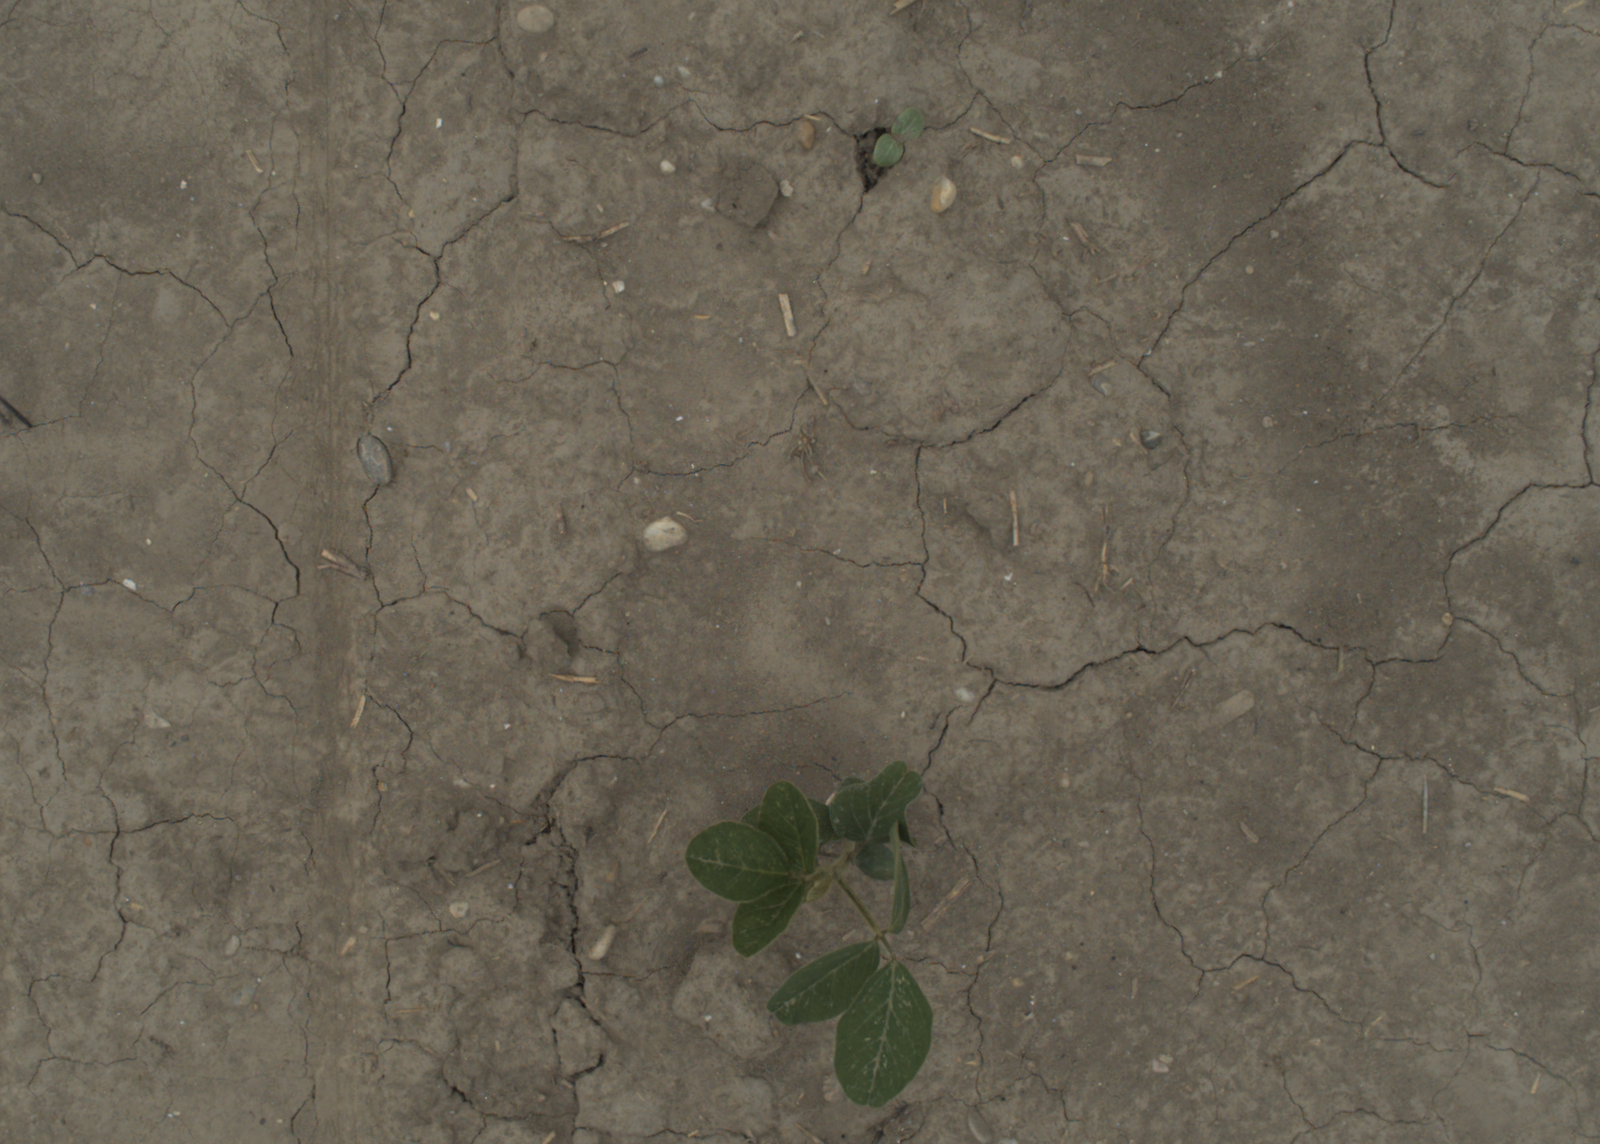
Capture date: 05.07.2021 13:17:58
Weather: cloudy
Wind: medium
Seeding date: 08.06.2021
Plant canopy height (mm): 961